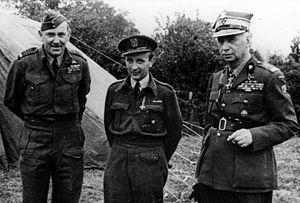
Stanisław Skalski était un pilote de chasse polonais, as des forces armées polonaises de la Seconde Guerre mondiale, nommé général après guerre.